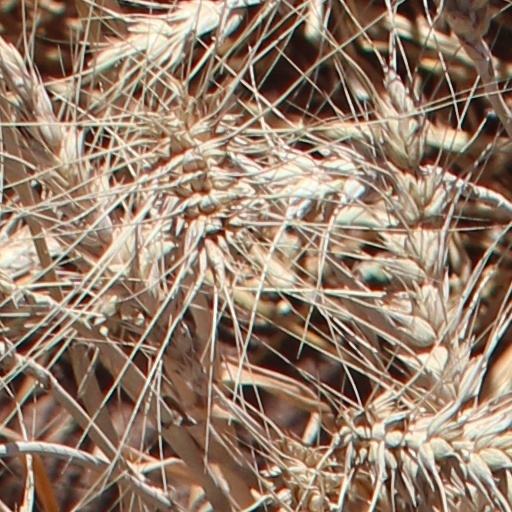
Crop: wheat